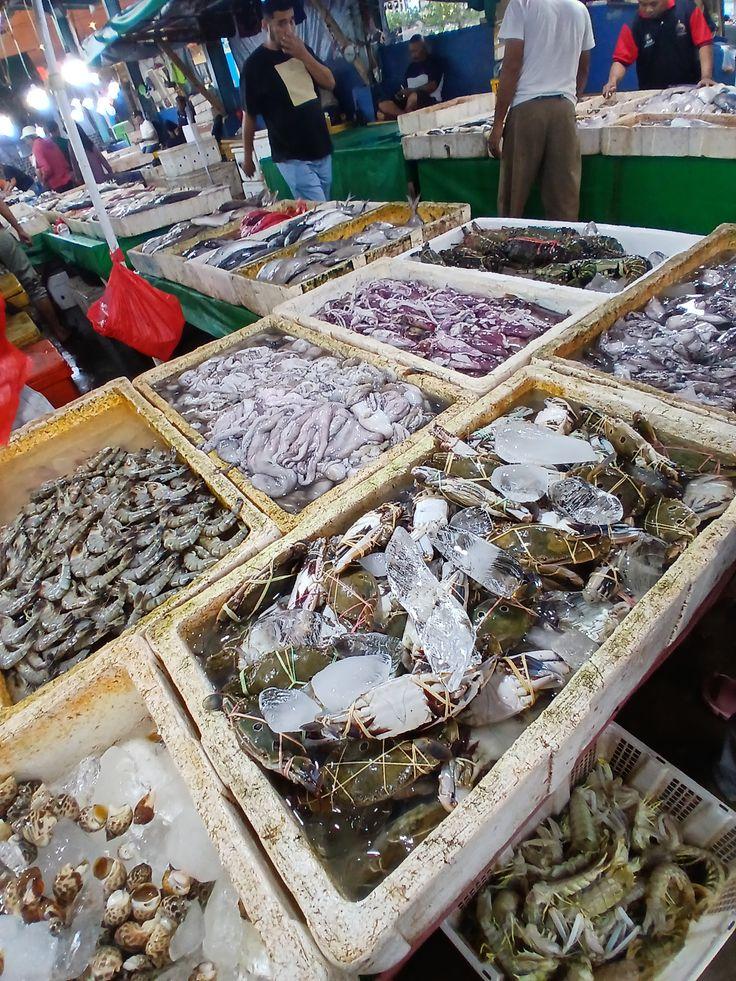
Samaki wa aina tofauti tofauti ambao wanauza kwenye baharini, kama pweza, kaa, pwaa. Kuna watu tofauti tofauti mmoja aliyevaa shati nyeupe akionekana kuulizia bei ya samaki.